Vincenzo Sofo

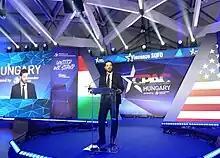
Vincenzo Sofo addressing CPAC Hungary 2023

Sofo graduated in Economics from the Catholic University of the Sacred Heart.